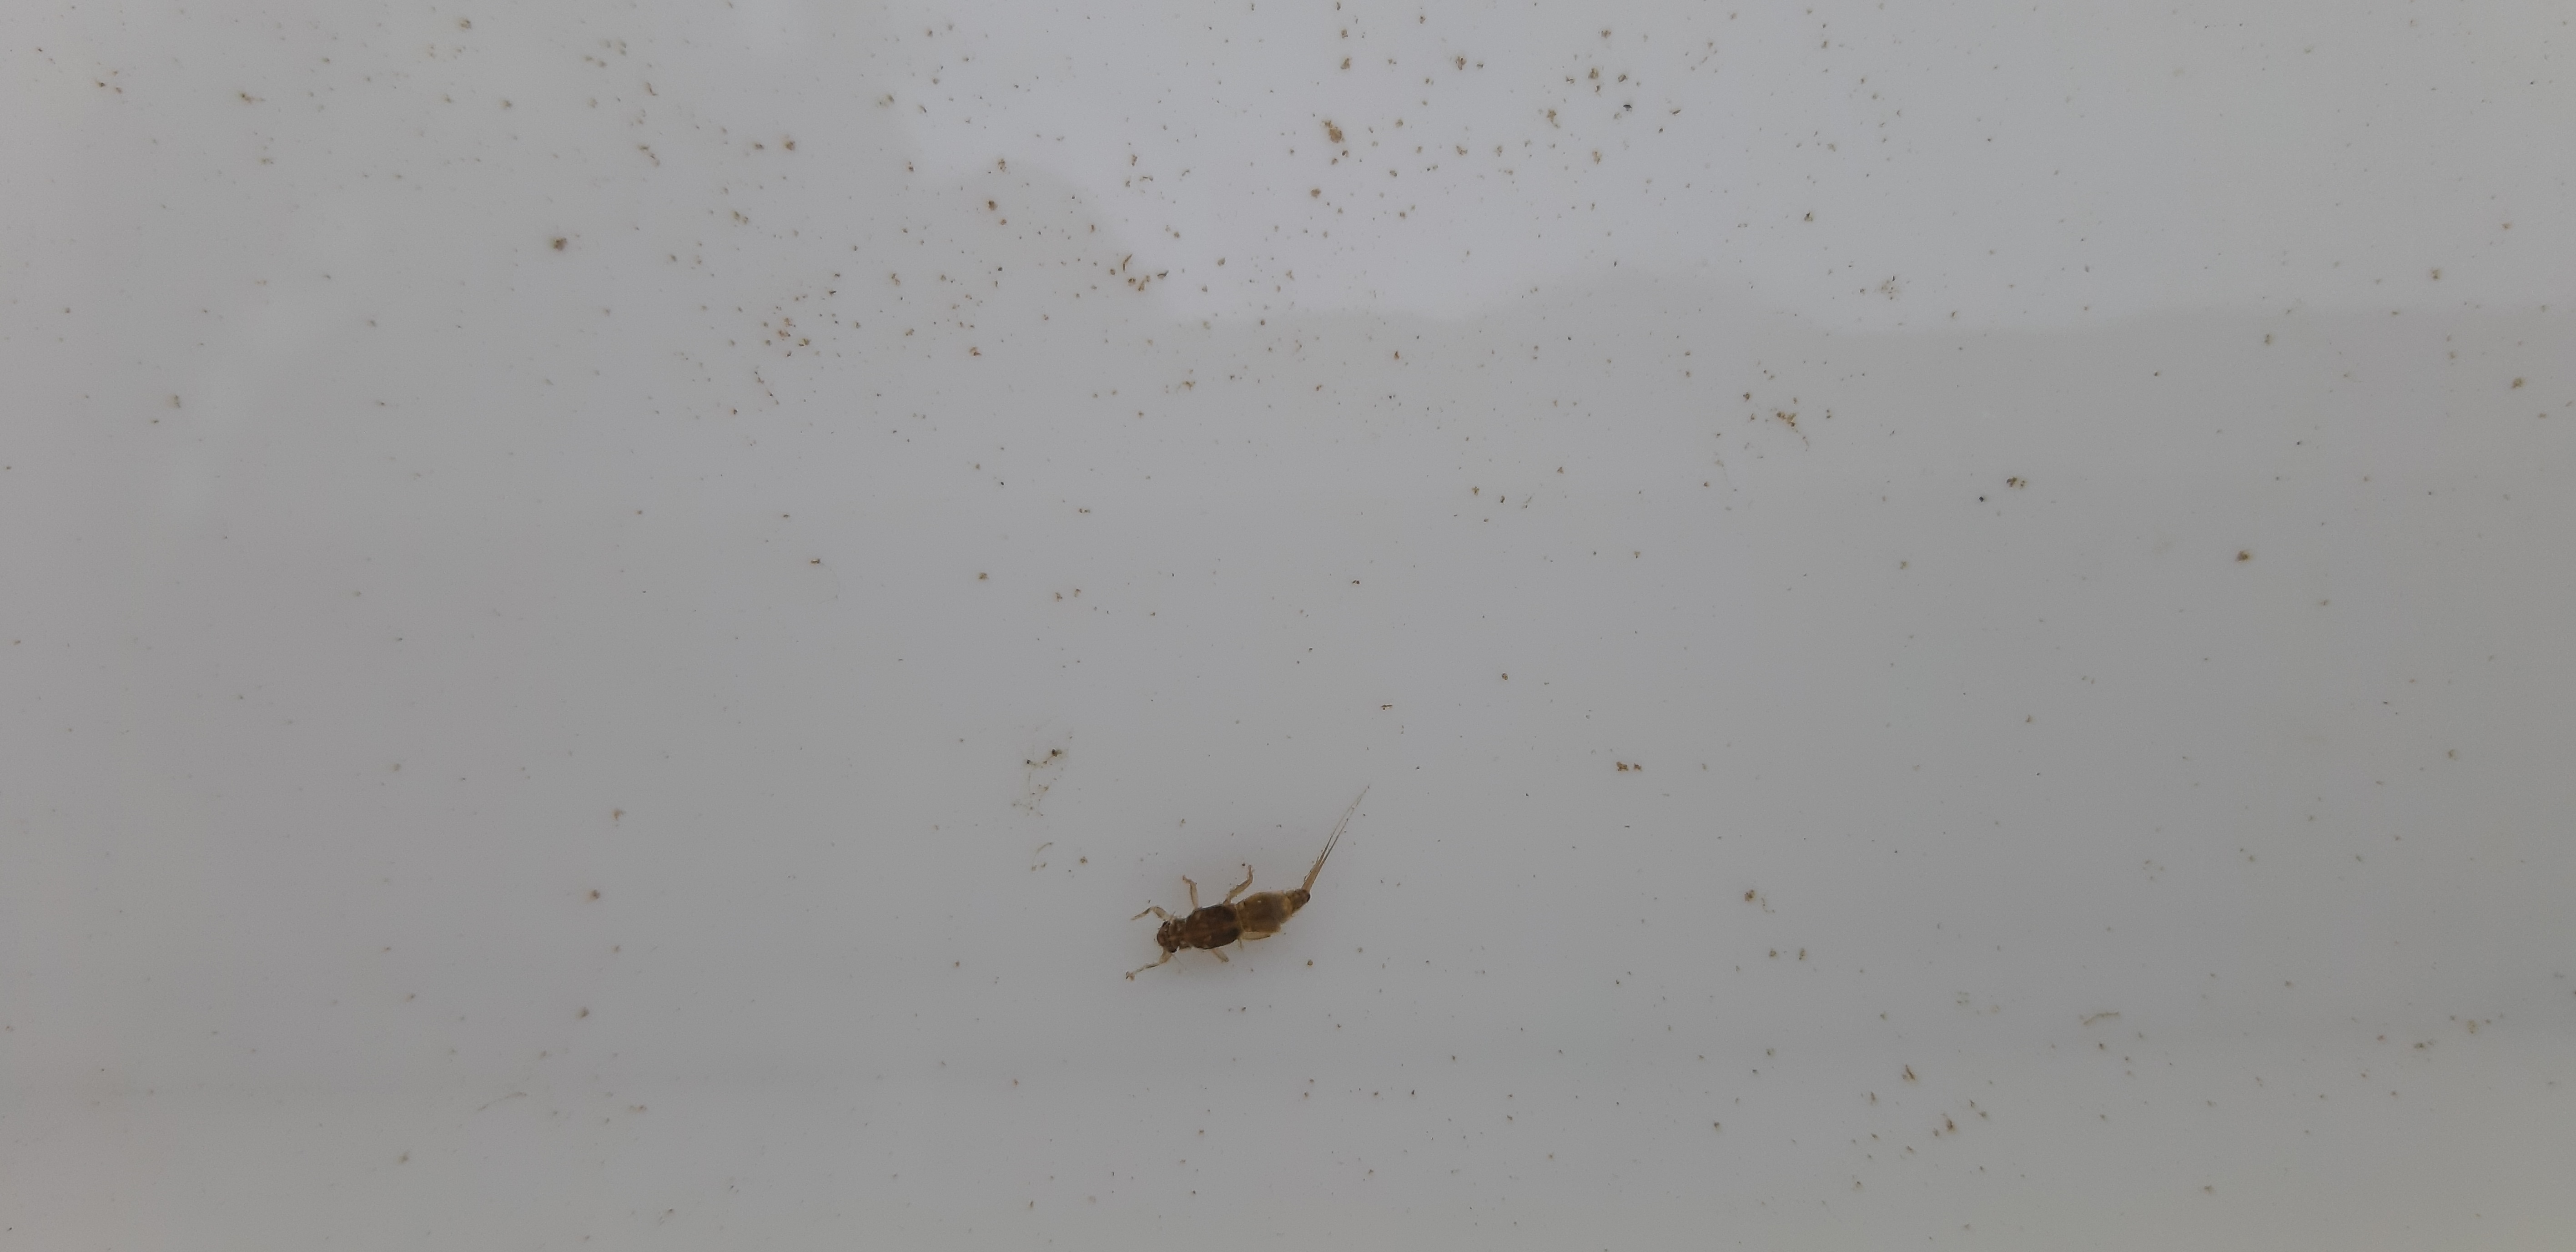
Macroinvertebrate group: other_mayflies